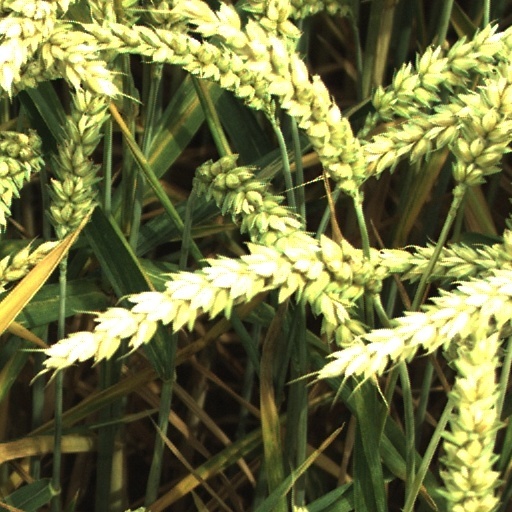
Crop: wheat